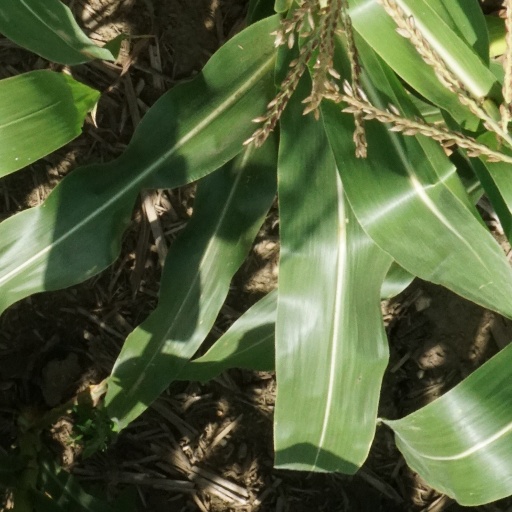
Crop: maize; corn